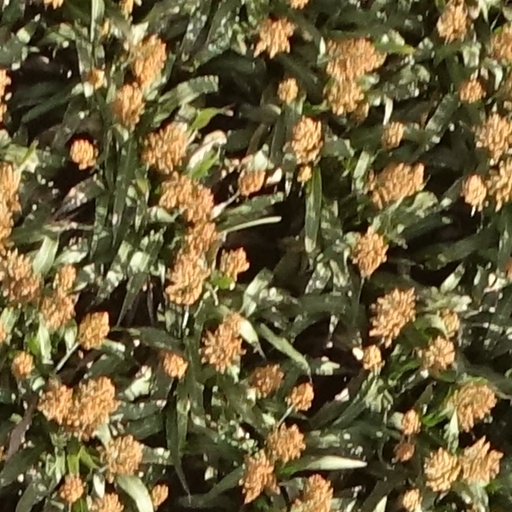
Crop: sorghum